Kinnie

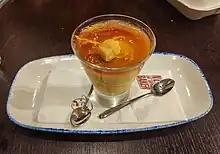
Kinnie-based dessert at a restaurant in Valletta

Kinnie is a Maltese bittersweet carbonated soft drink brewed from bitter oranges and extracts of wormwood. It was first introduced in 1952 by the brewery Simonds Farsons Cisk, and continues to be produced by Farsons in Mrieħel, Birkirkara, Malta.